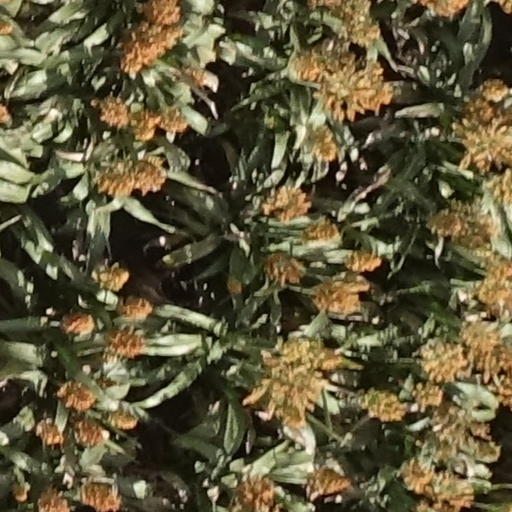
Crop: sorghum